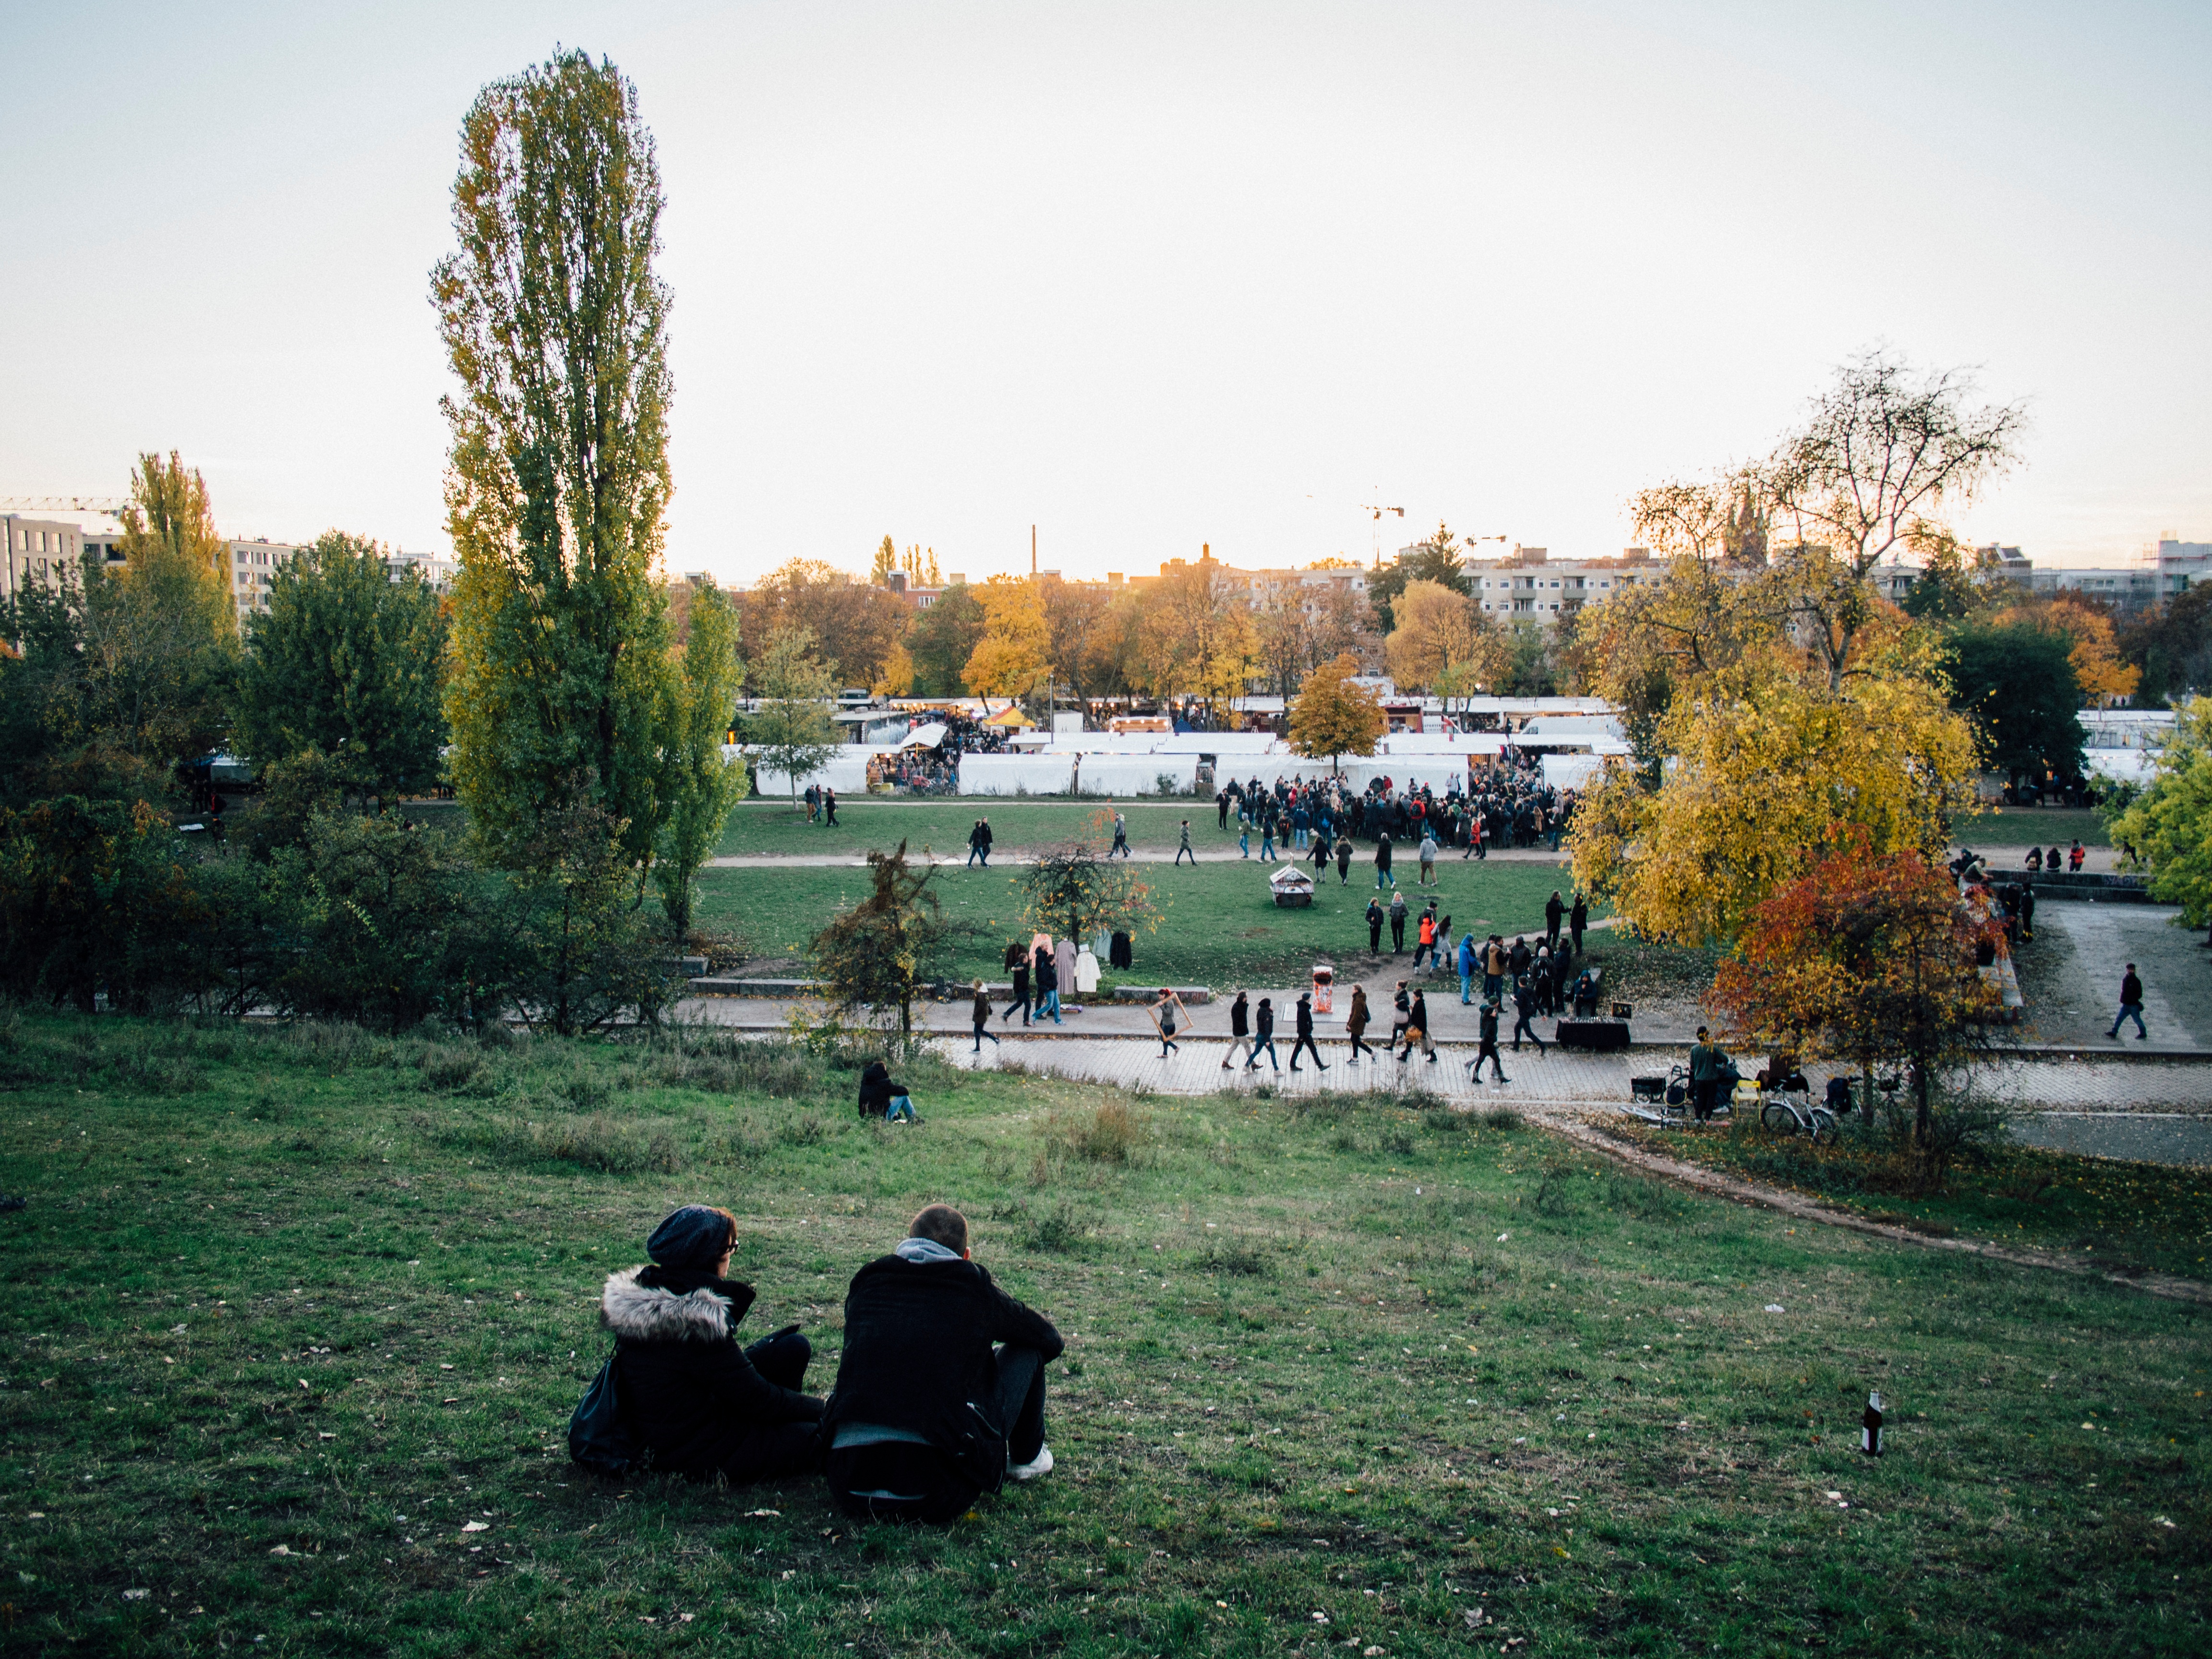
tree, autumn, park, season